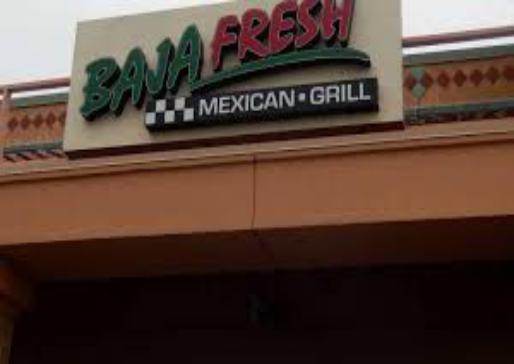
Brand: Baja Fresh
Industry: Food